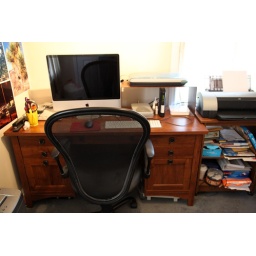
New Paint in Computer room,also new computer desk ,new light on ceiling.Paint color (Baked Scone).